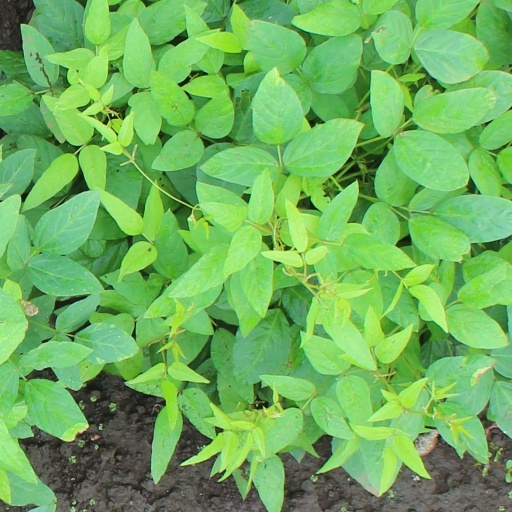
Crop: soybean